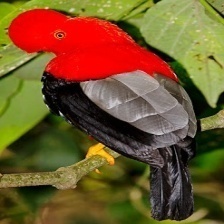
Species: COCK OF THE  ROCK
Scientific name: RUPICOLA